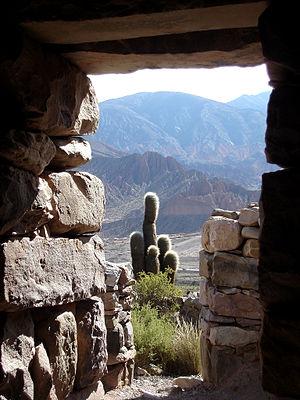
Le Pucará de Tilcara est une forteresse construite par les indiens Omaguacas, de la tribu des Tilcaras. Elle se situe sur un sommet stratégique de la quebrada de Humahuaca, au sud de Tilcara, sur une colline de 60 mètres qui surplombe le Río Grande de Jujuy. Sur les abords les moins abrupts furent érigées des murailles.